Mårbacka

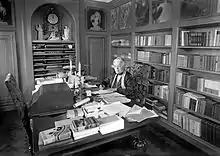
Selma Lagerlöf at Mårbacka in 1933

Selma Lagerlöf acquired main building in 1907 and in 1910, she could buy back the whole estate with the help of the prize money she received from the Nobel Prize in Literature in 1909.